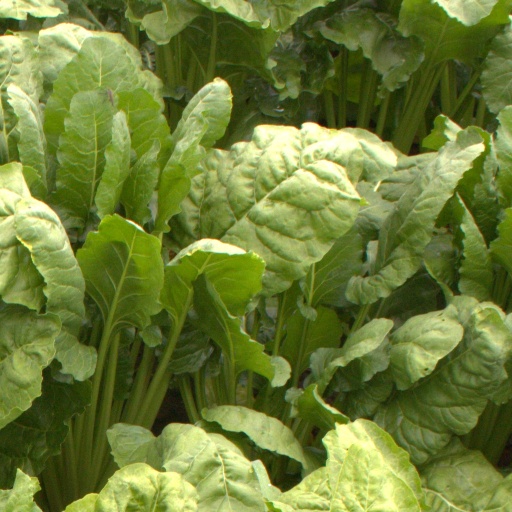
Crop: sugar beet